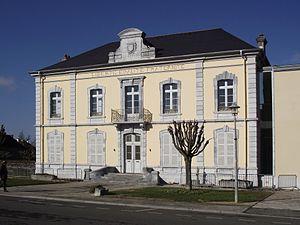
Mairie d'Ibos (Hautes-Pyrénées, France)
Ibos est une commune française située dans le département des Hautes-Pyrénées, en région Occitanie.
Dans les Hautes-Pyrénées, les élections municipales françaises de 2020 se déroulent les 15 mars et 28 juin 2020, comme partout en France, six ans après les élections précédentes.